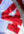
Number: 4